St. Joseph's Church, Beijing

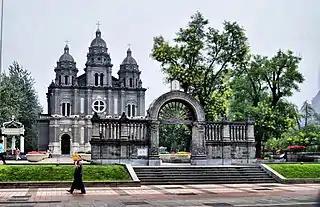
The church and its small square

The Chinese government under Deng Xiaoping subsequently repudiated the Cultural Revolution. At the Fourth Plenum of the Eleventh National Party Congress Central Committee in September 1979, a key document was tabled that evaluated the entire 30-year period of Communist rule. At the plenum, party Vice Chairman Ye Jianying declared the Cultural Revolution "an appalling catastrophe" and "the most severe setback to [the] socialist cause since [1949]." The Chinese government's condemnation of the Cultural Revolution culminated in the "Resolution on Certain Questions in the History of Our Party Since the Founding of the People's Republic of China", adopted by the Sixth Plenary Session of the Eleventh Central Committee of the Chinese Communist Party. It stated that "Comrade Mao Zedong was a great Marxist and a great proletarian revolutionary, strategist and theorist. It is true that he made gross mistakes during the "cultural revolution", but, if we judge his activities as a whole, his contributions to the Chinese revolution far outweigh his mistakes. His merits are primary and his errors secondary." Furthermore, Deng briefly allowed free speech to flourish, thus permitting open and public criticism of the government to take place. Known as the Beijing Spring, this led to a universal condemnation of the Cultural Revolution throughout the country.